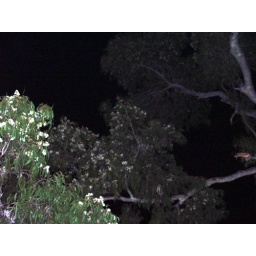
There were flying foxes in this tree outside my youth hostel